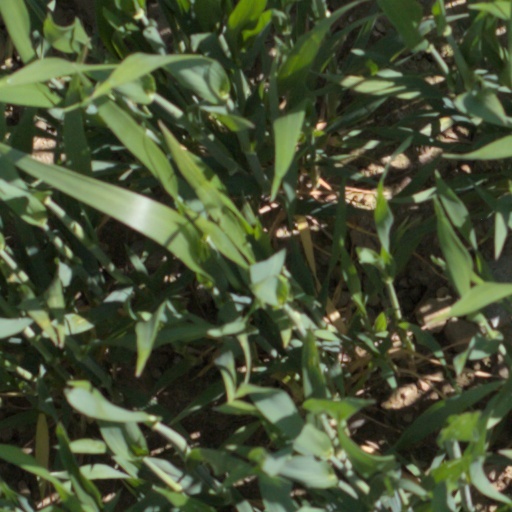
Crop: wheat